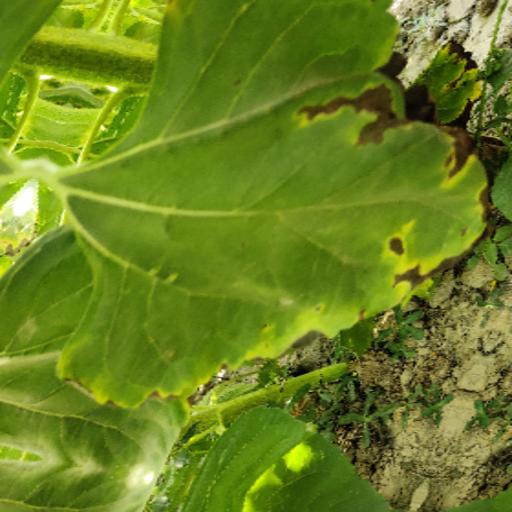
Label: Leaf_scars